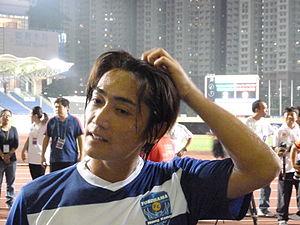
Tsuyoshi Yoshitake est un footballeur japonais né le 8 septembre 1981.